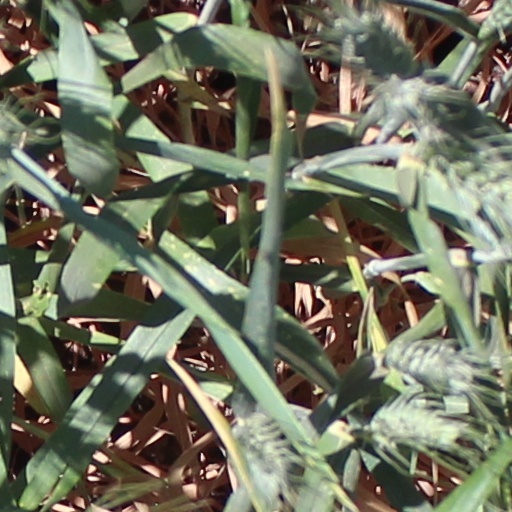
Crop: wheat